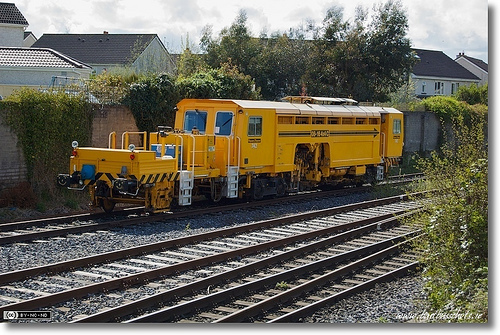
A train engine travels along the train tracks near a neighborhood.

A yellow train engine sitting on a railroad track by itself.

A yellow train car sitting on one of several tracks.

a train sits parked next to some houses

A train cart sits by itself on a train track